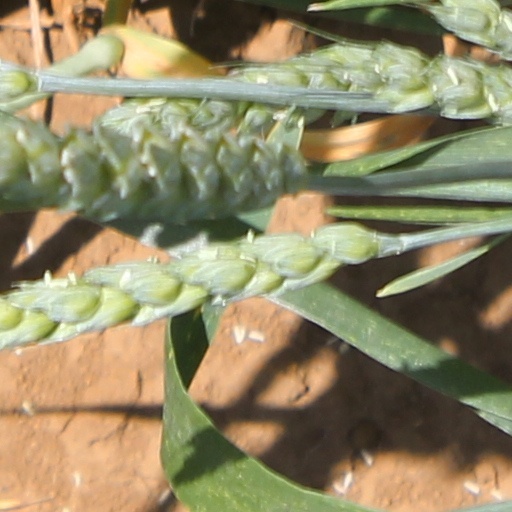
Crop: wheat